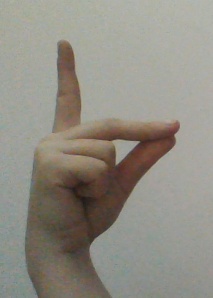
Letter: ta